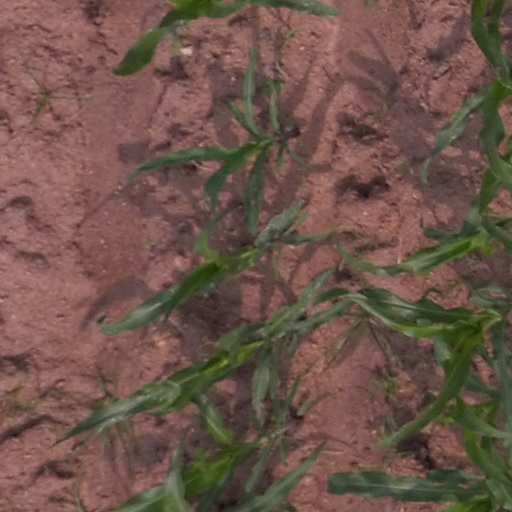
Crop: maize; corn